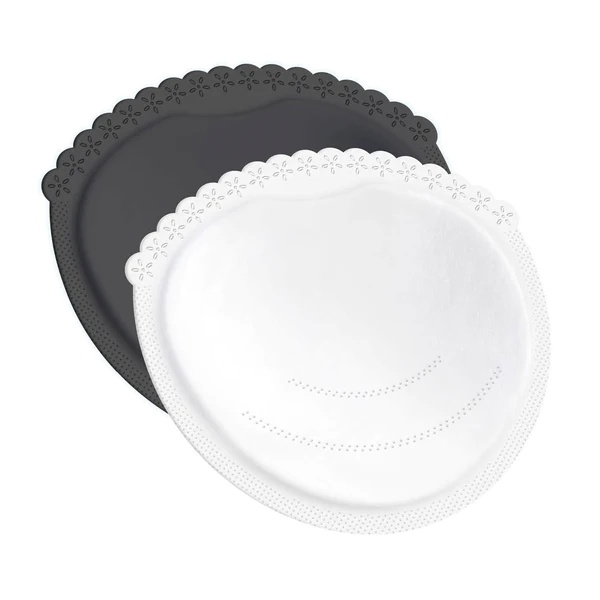
Difrax Coussinets d'allaitement autocollants - 40 pièces blanc/noir C612
Offrez-vous confort et tranquillité d’esprit avec les coussinets d’allaitement autocollants Difrax . Conçus pour absorber efficacement les pertes de lait maternel après l’allaitement ou l’utilisation d’un tire-lait, ces coussinets jetables doux protègent votre peau et vos vêtements tout au long de la journée et de la nuit. ✅ Absorption optimale : jusqu’à 100 ml de lait maternel absorbés pour garder la peau parfaitement sèche. ✅ Discrétion assurée : ultra fins (1 mm), invisibles sous les vêtements, même ajustés. ✅ Tenue parfaite : 2 bandes autocollantes pour maintenir le coussinet en place sans glisser. ✅ Respirants & doux : matériau multicouche extra-doux, non irritant pour les peaux sensibles. ✅ Hygiéniques & pratiques : emballés individuellement, faciles à transporter et à utiliser en toute sécurité. ✅ Bicolores : 20 coussinets noirs + 20 coussinets blancs pour s’adapter à vos sous-vêtements. Ces coussinets d’allaitement jetables Difrax sont la solution idéale pour les mamans à la recherche de confort, d’hygiène et de discrétion pendant l’allaitement. Compatibles avec toutes les tailles de seins et les différentes carnations de peau, ils offrent une protection fiable à tout moment. Contenu de la boîte : 40 coussinets d’allaitement (20 blancs + 20 noirs).
Brand: e-shop-laboiteadoudous.be
Category: Baby & Toddler > Nursing & Feeding > Nursing Pads & Shields > Breast Shields